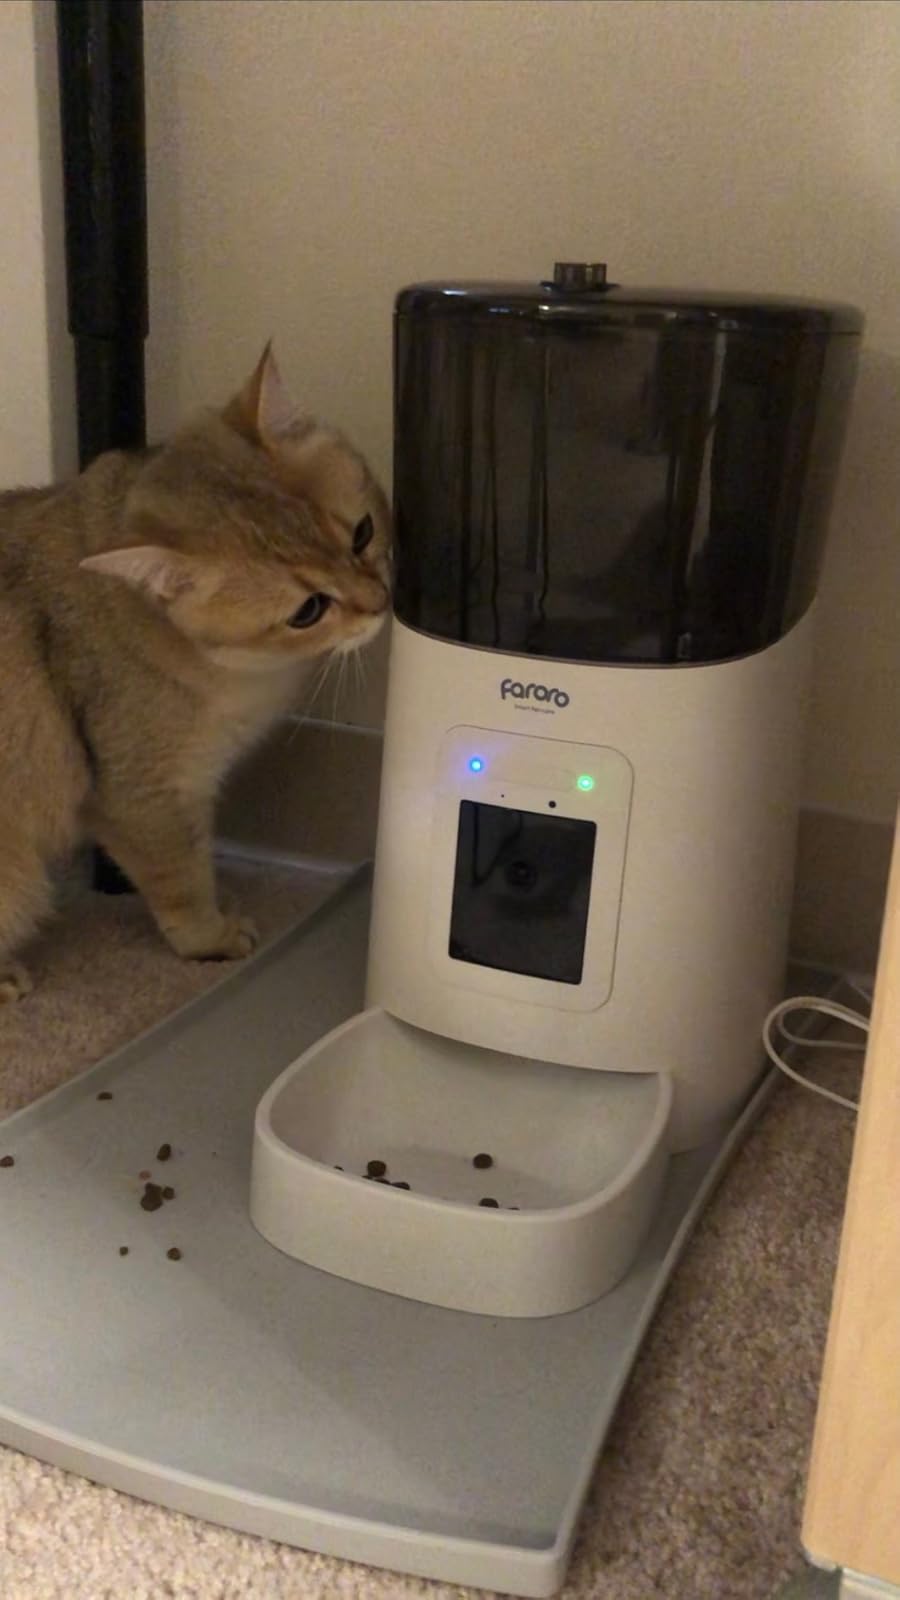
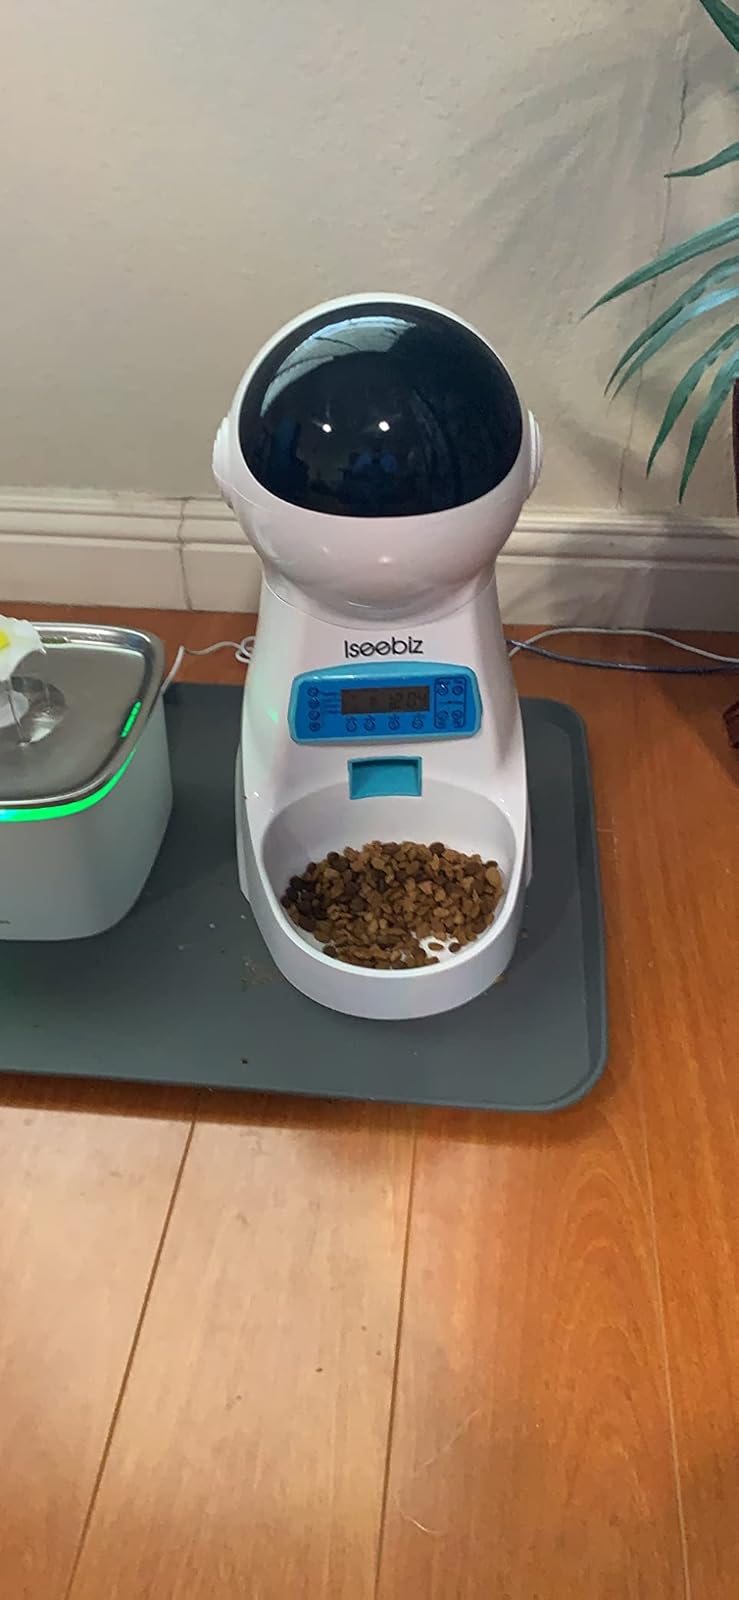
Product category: items_feeder
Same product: no